Tsunami Relief Cardiff

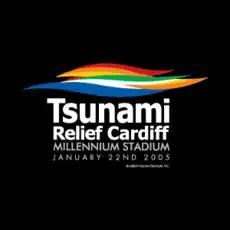
Logo for the Tsunami Relief Cardiff Concert

Tsunami Relief Cardiff was a charity music concert held at the Millennium Stadium in Cardiff on 22 January 2005, in aid of the victims of the 2004 Indian Ocean earthquake, which had occurred the month before. The benefit concert raised £1,248,963.